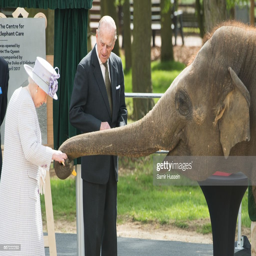
feed the elephant a banana as they visit zoo .